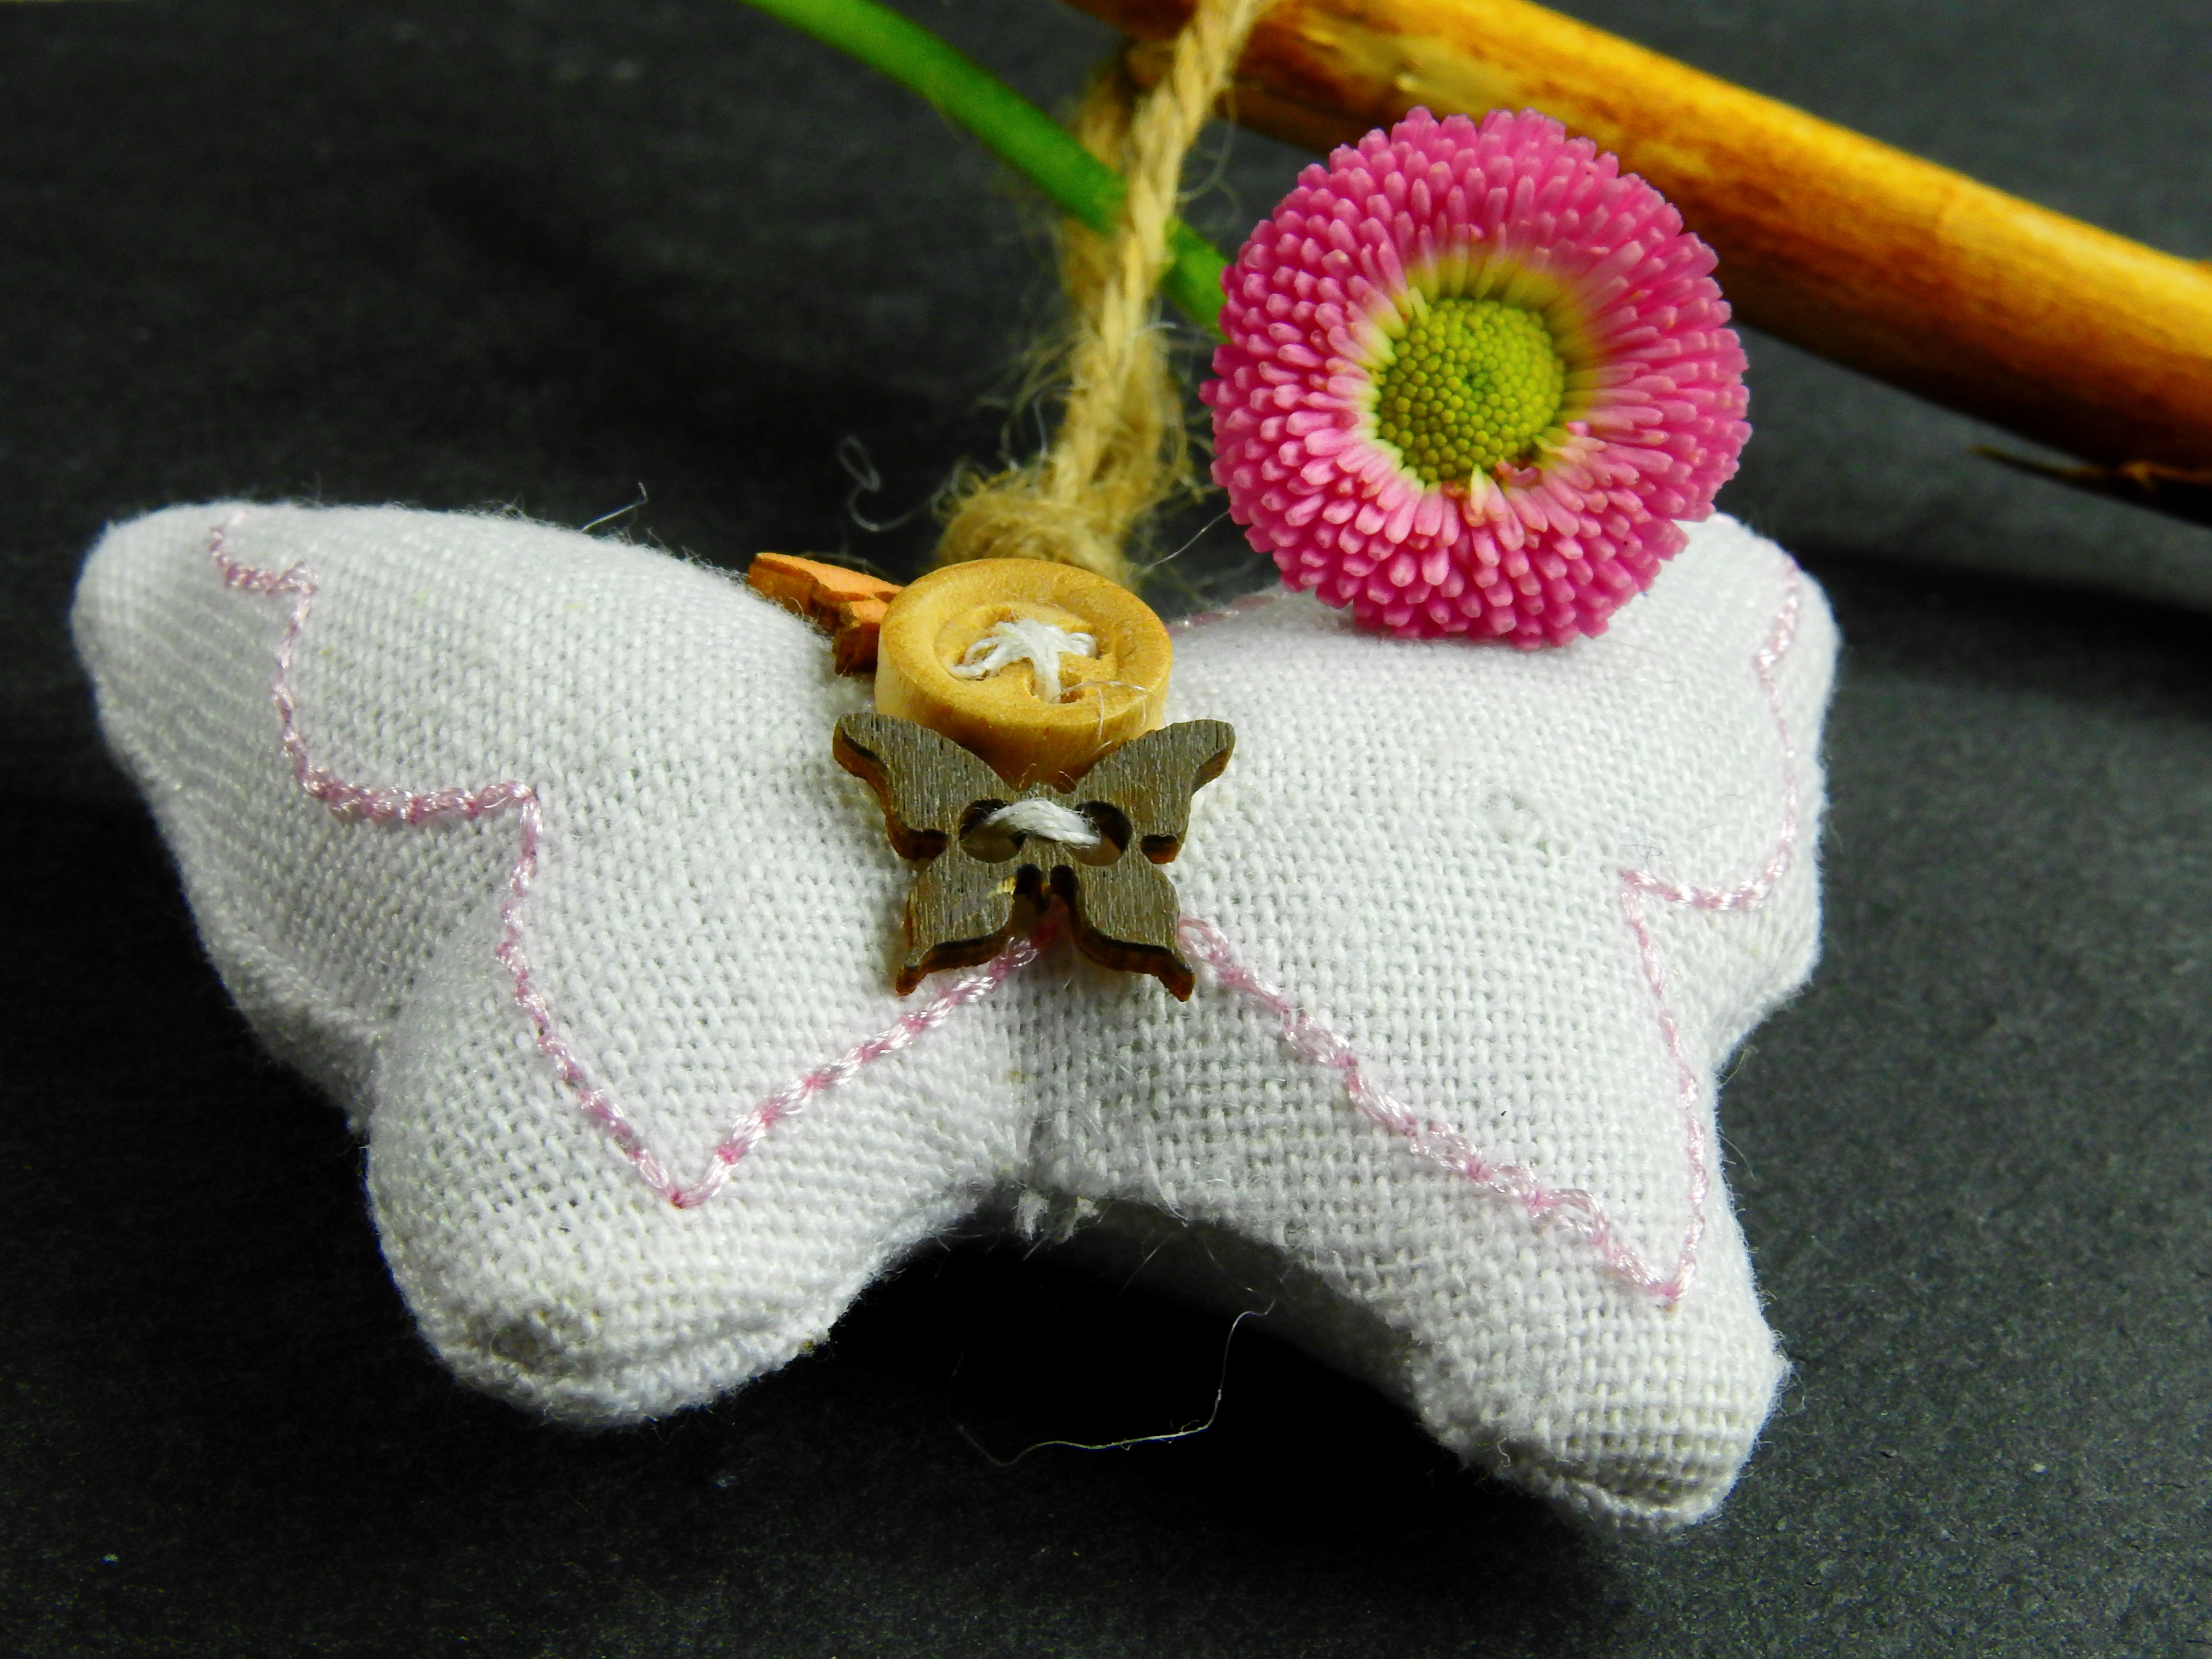
blossom, wood, flower, petal, bloom, floor, pattern, butterfly, pink, pillow, map, button, crochet, knitting, textile, art, background, postcard, greeting, greeting card, coupon, fashion accessory